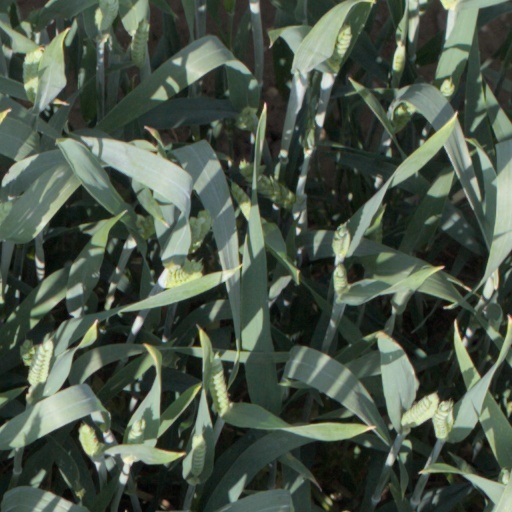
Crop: wheat